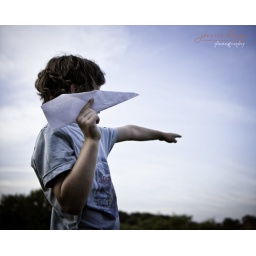
Day 194. Alex was flying this paper airplane he made all around tonight :)